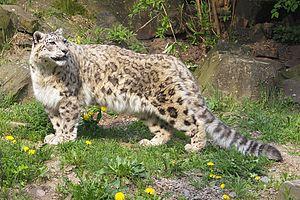
Le Léopard ou Panthère est une espèce de félins de la sous-famille des panthérinés. Ce félin présente un pelage fauve tacheté de rosettes ; une forme mélanique existe également. Excellent grimpeur et sauteur, le léopard a la particularité de hisser ses proies à la fourche d'un arbre pour les mettre hors de portée des autres prédateurs.